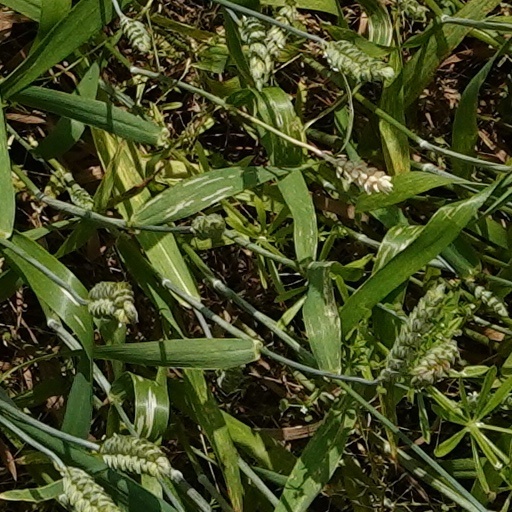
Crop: wheat